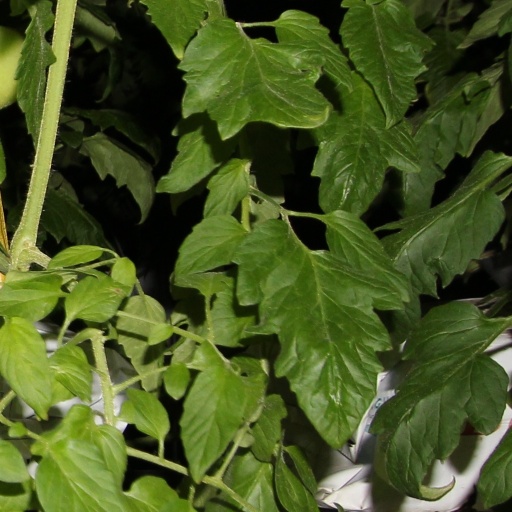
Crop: tomato